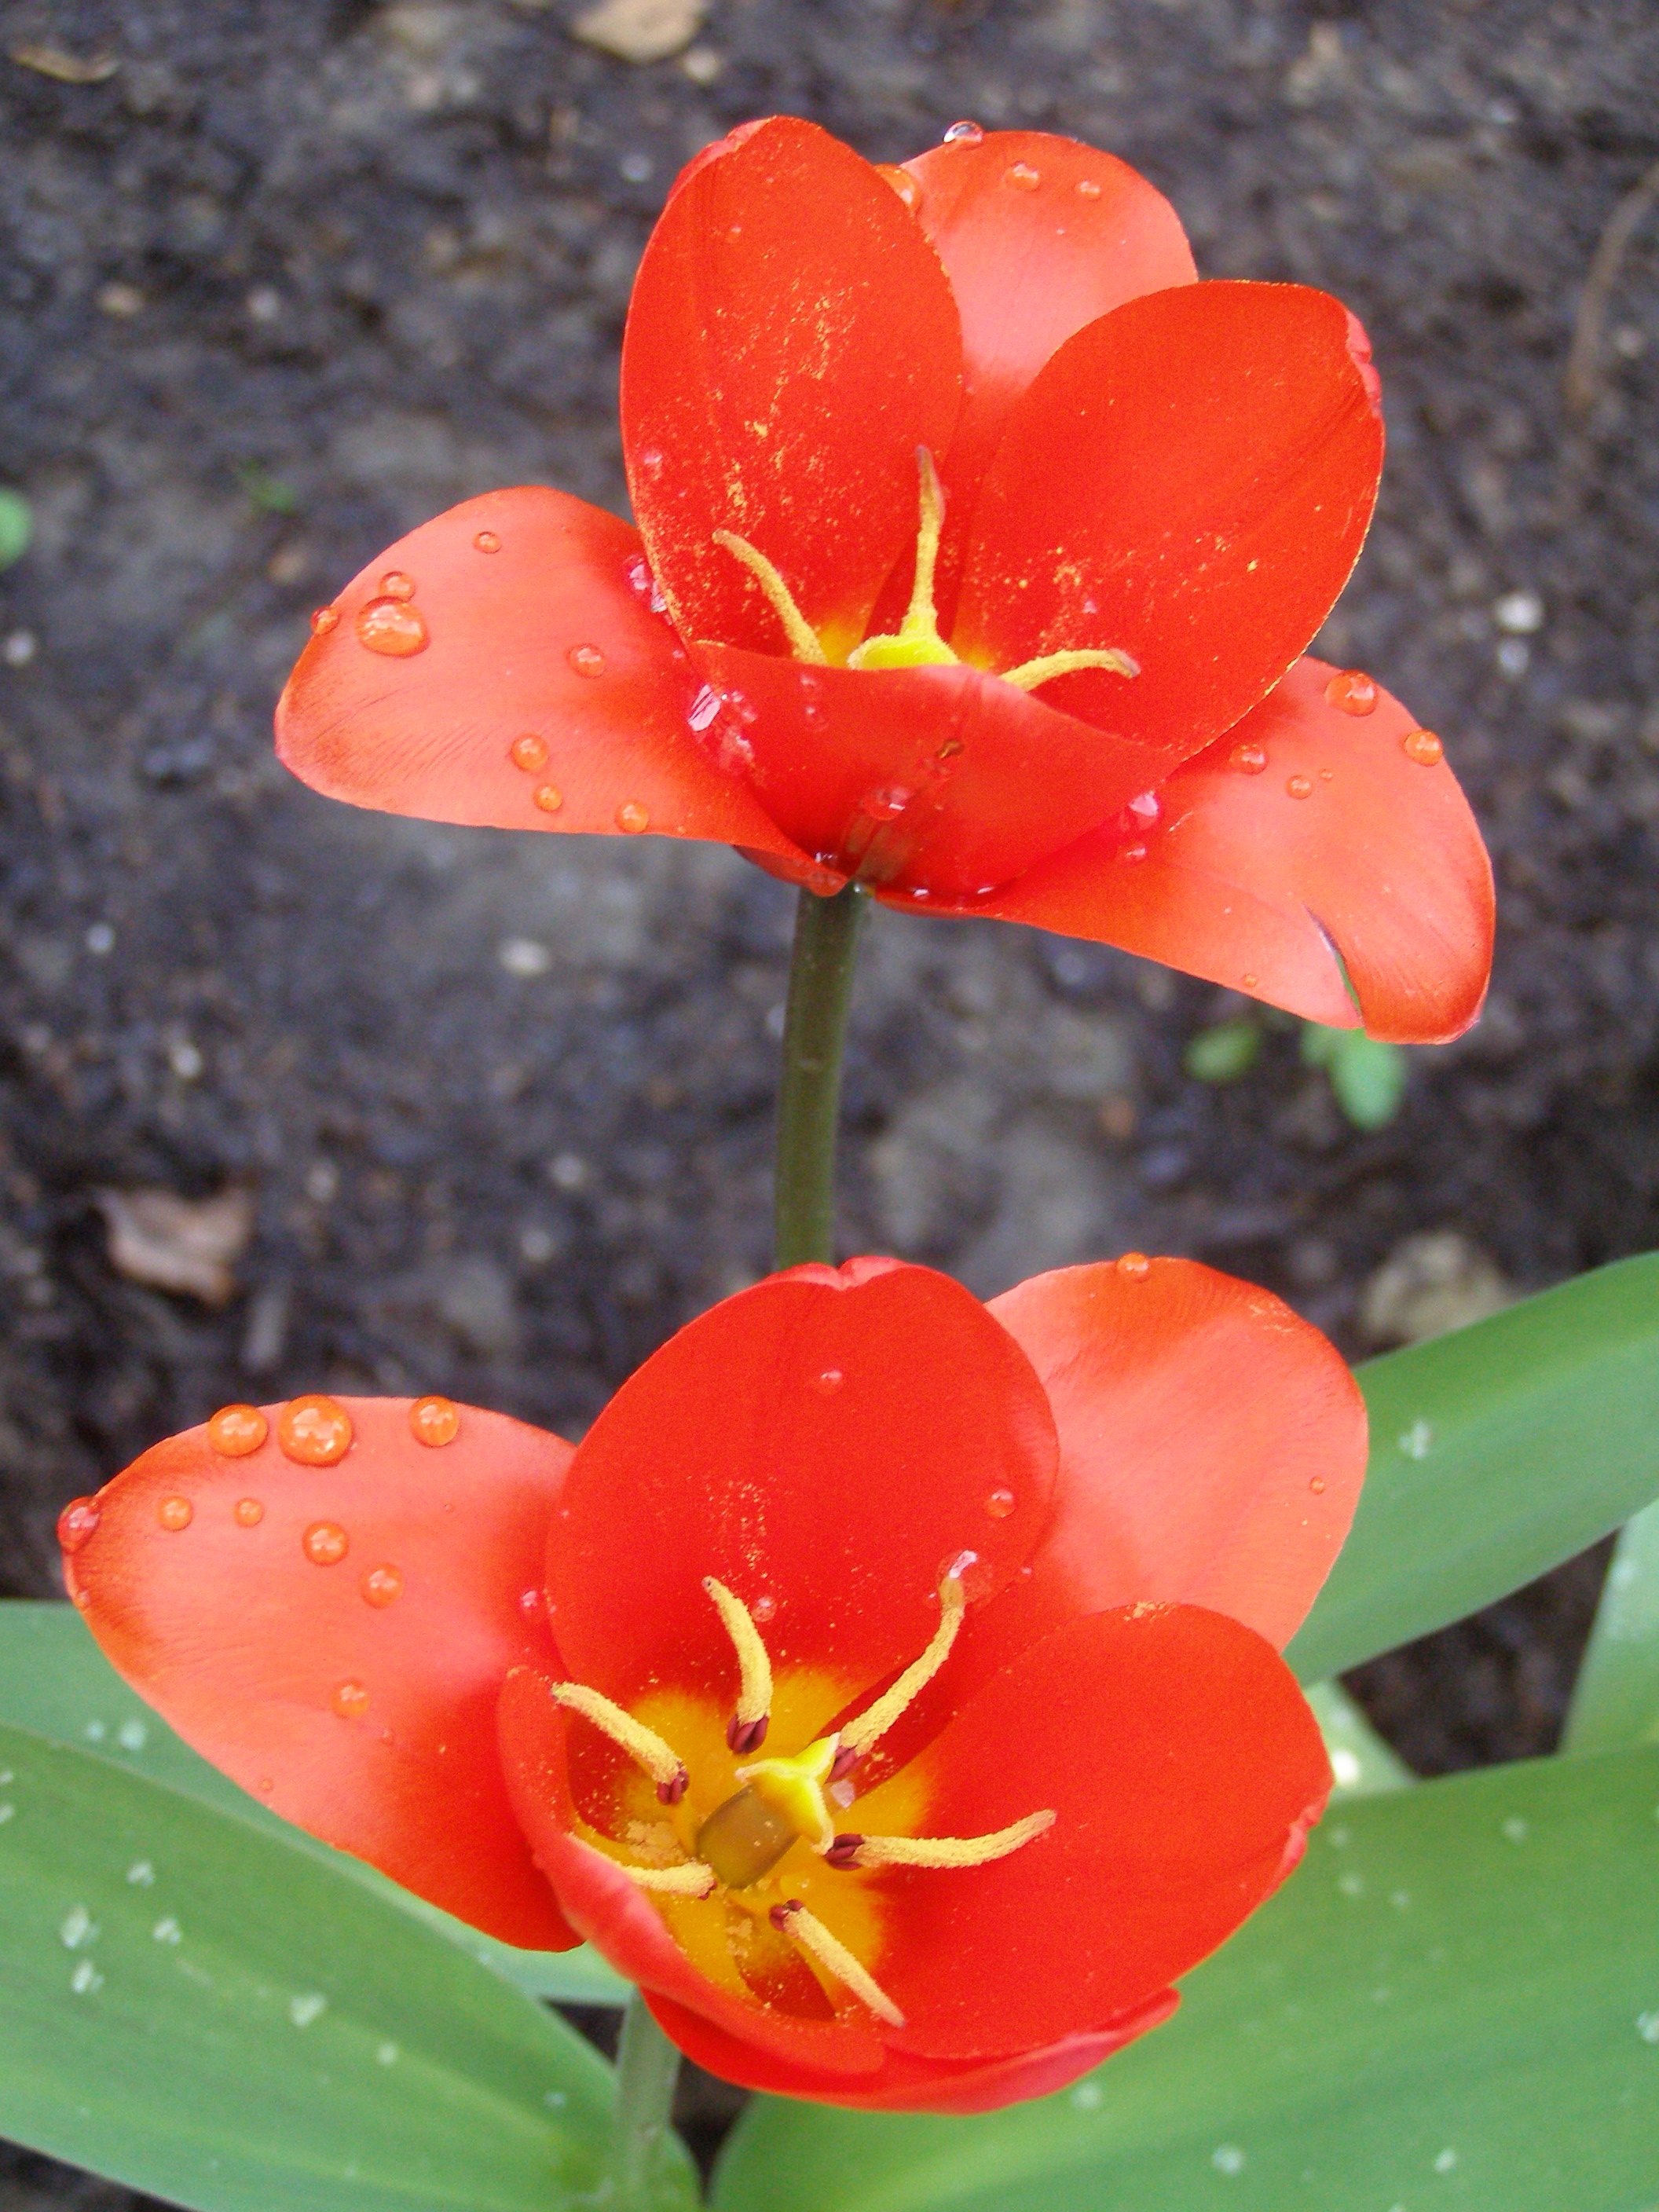
plant, flower, petal, tulip, red, botany, close, flora, close up, red flower, macro photography, in the garden, flowering plant, plant stem, land plant